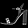
Label: Sandal